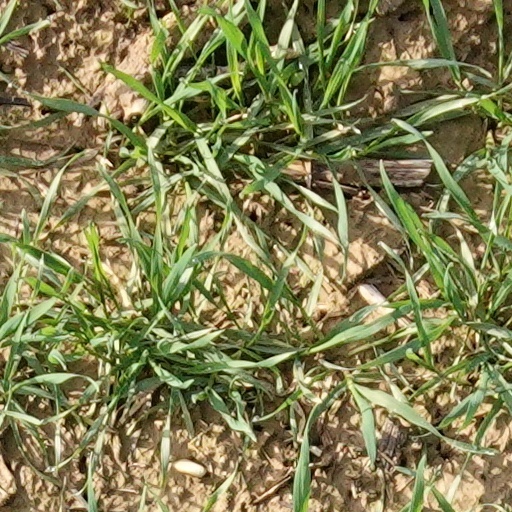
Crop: wheat